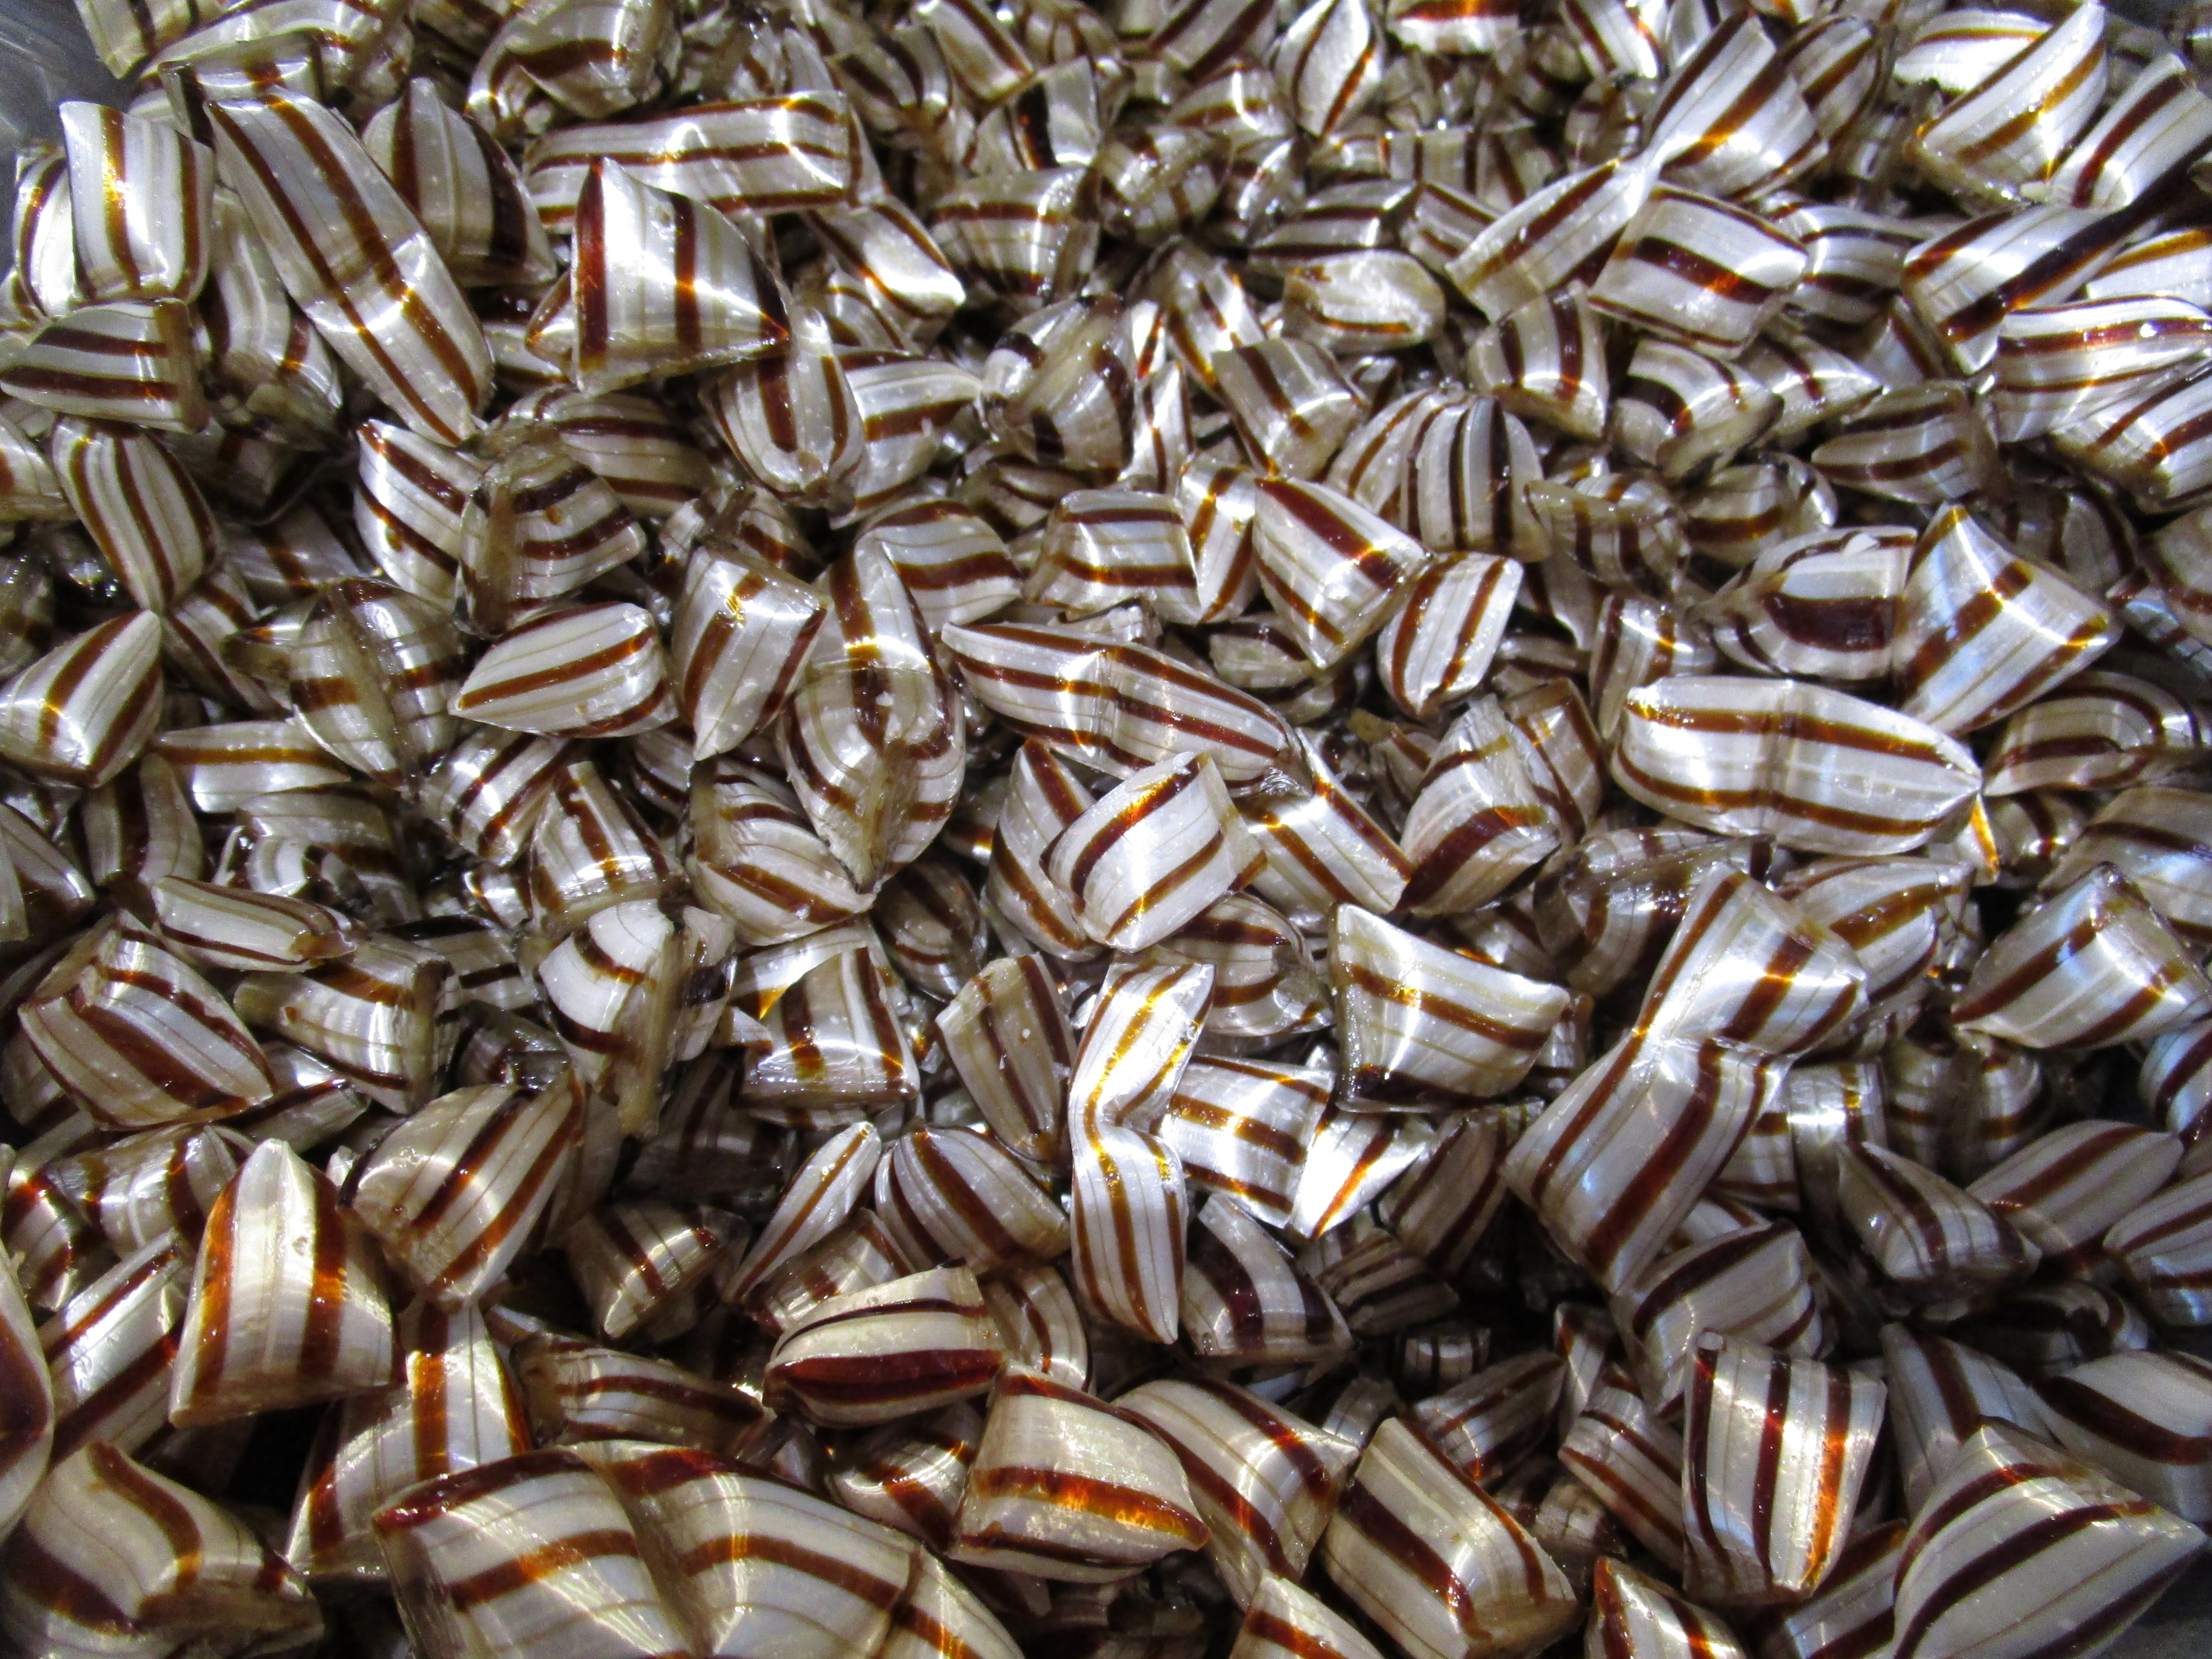
food, produce, cuisine, sweets, candy, vegetarian food, treat, bolcher, sunflower seed, grass family, gun accessory